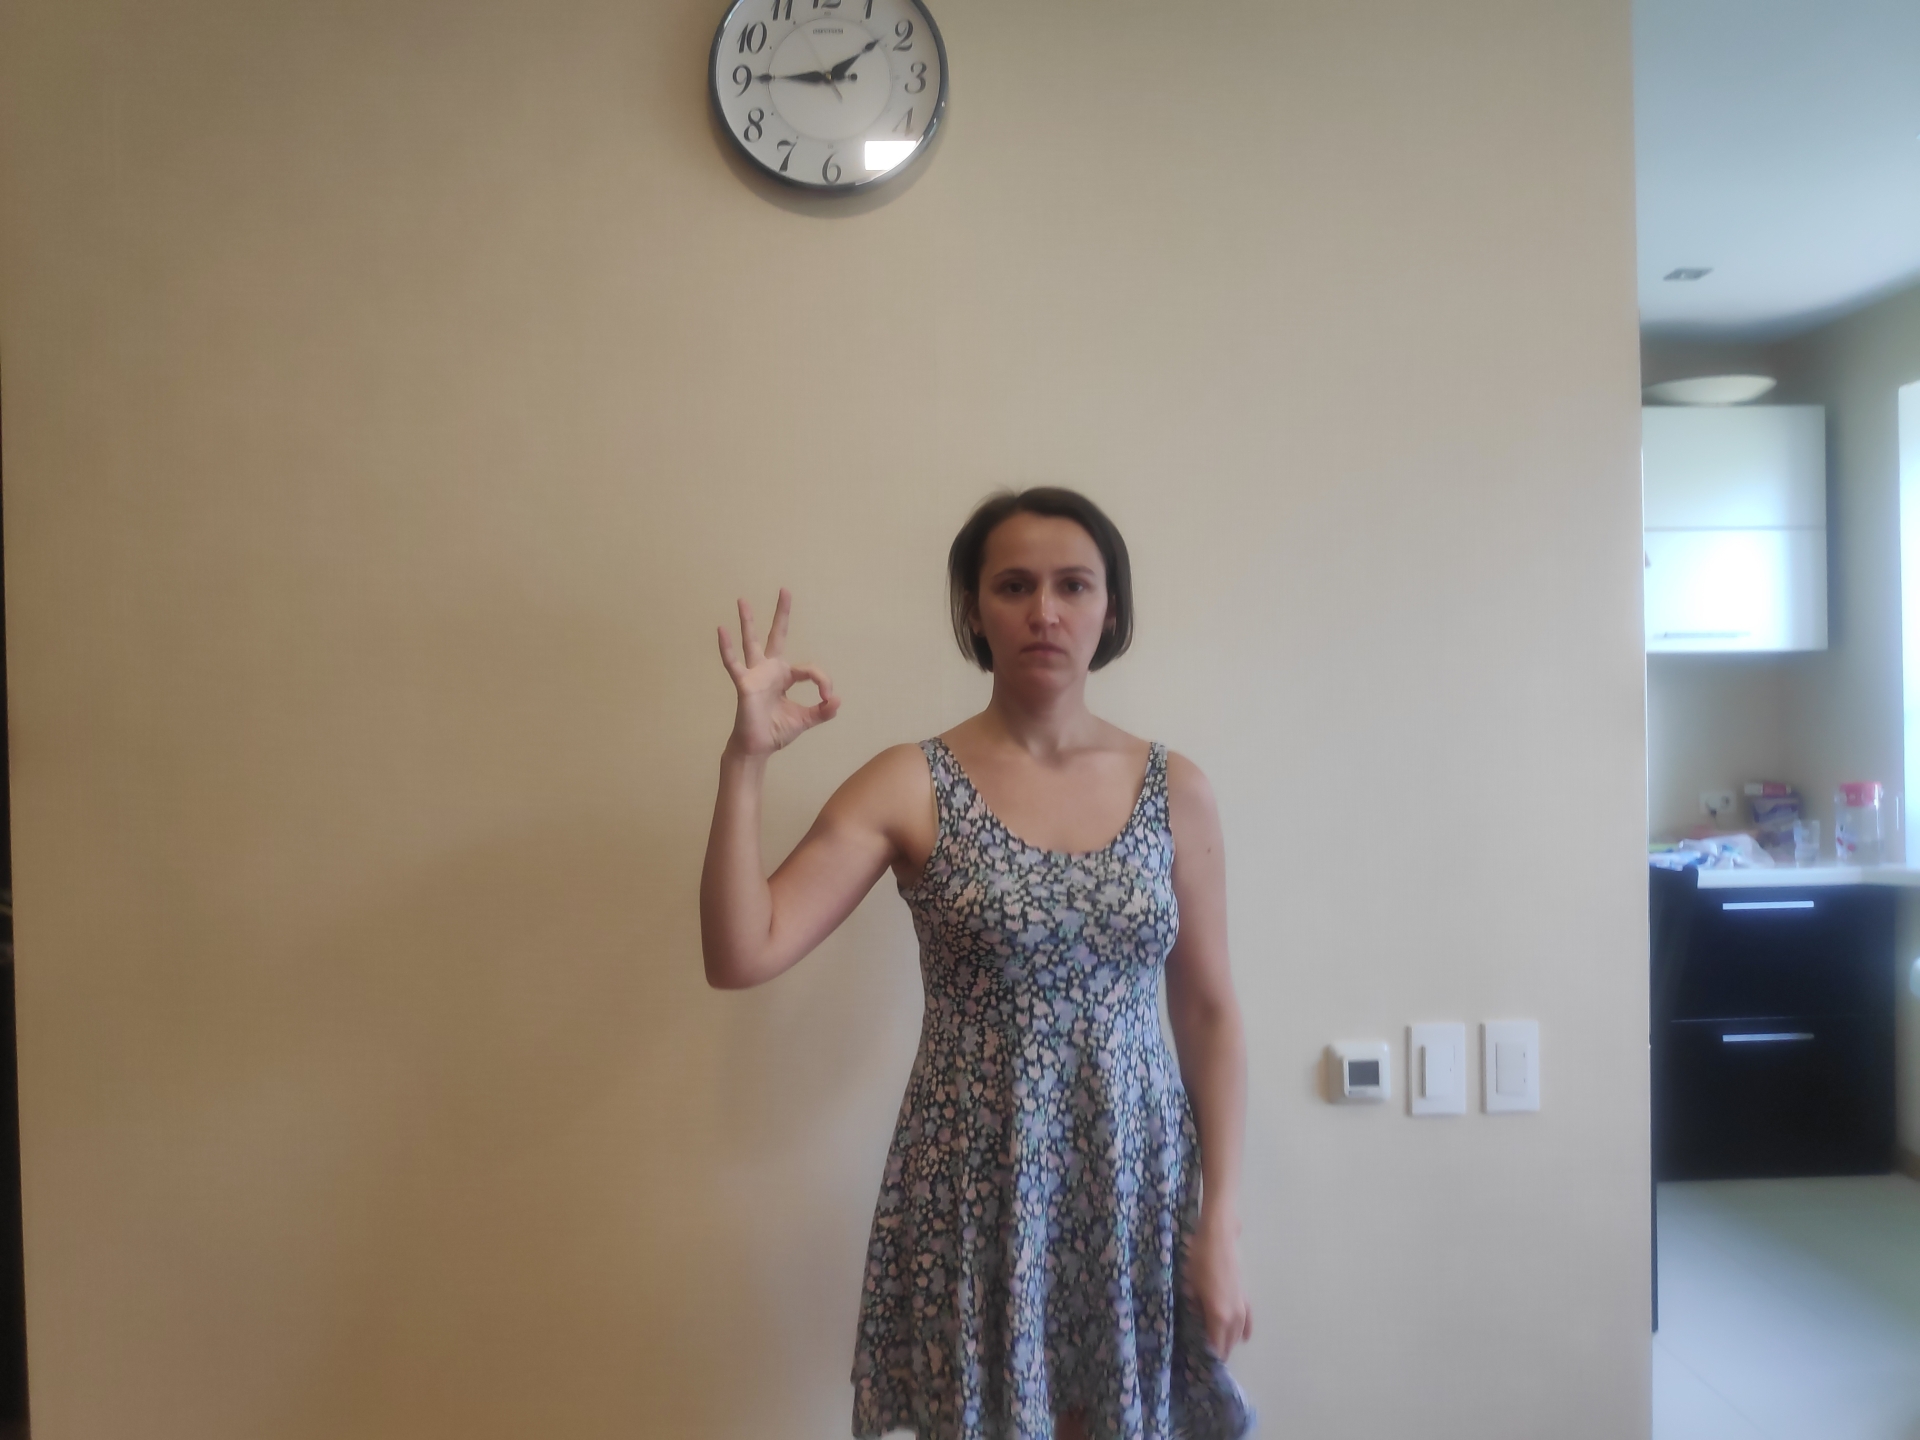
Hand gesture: ok